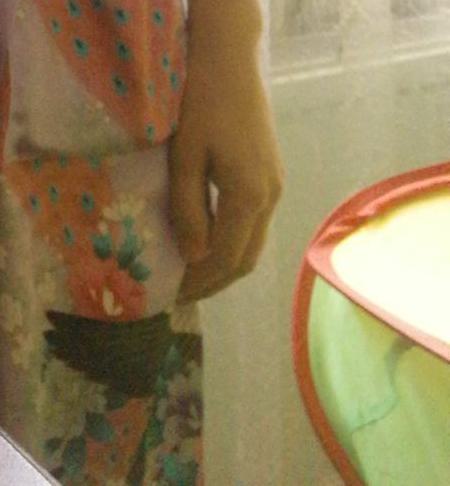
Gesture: no_gesture